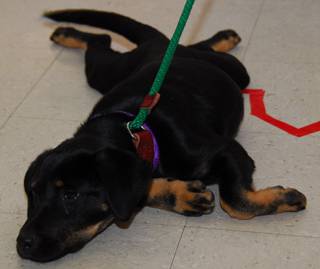
Label: dog